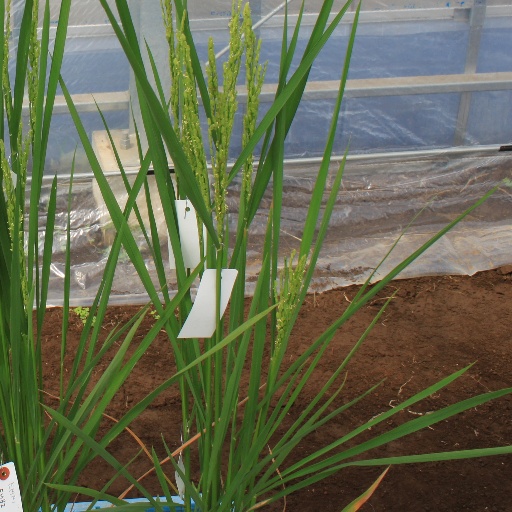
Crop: rice